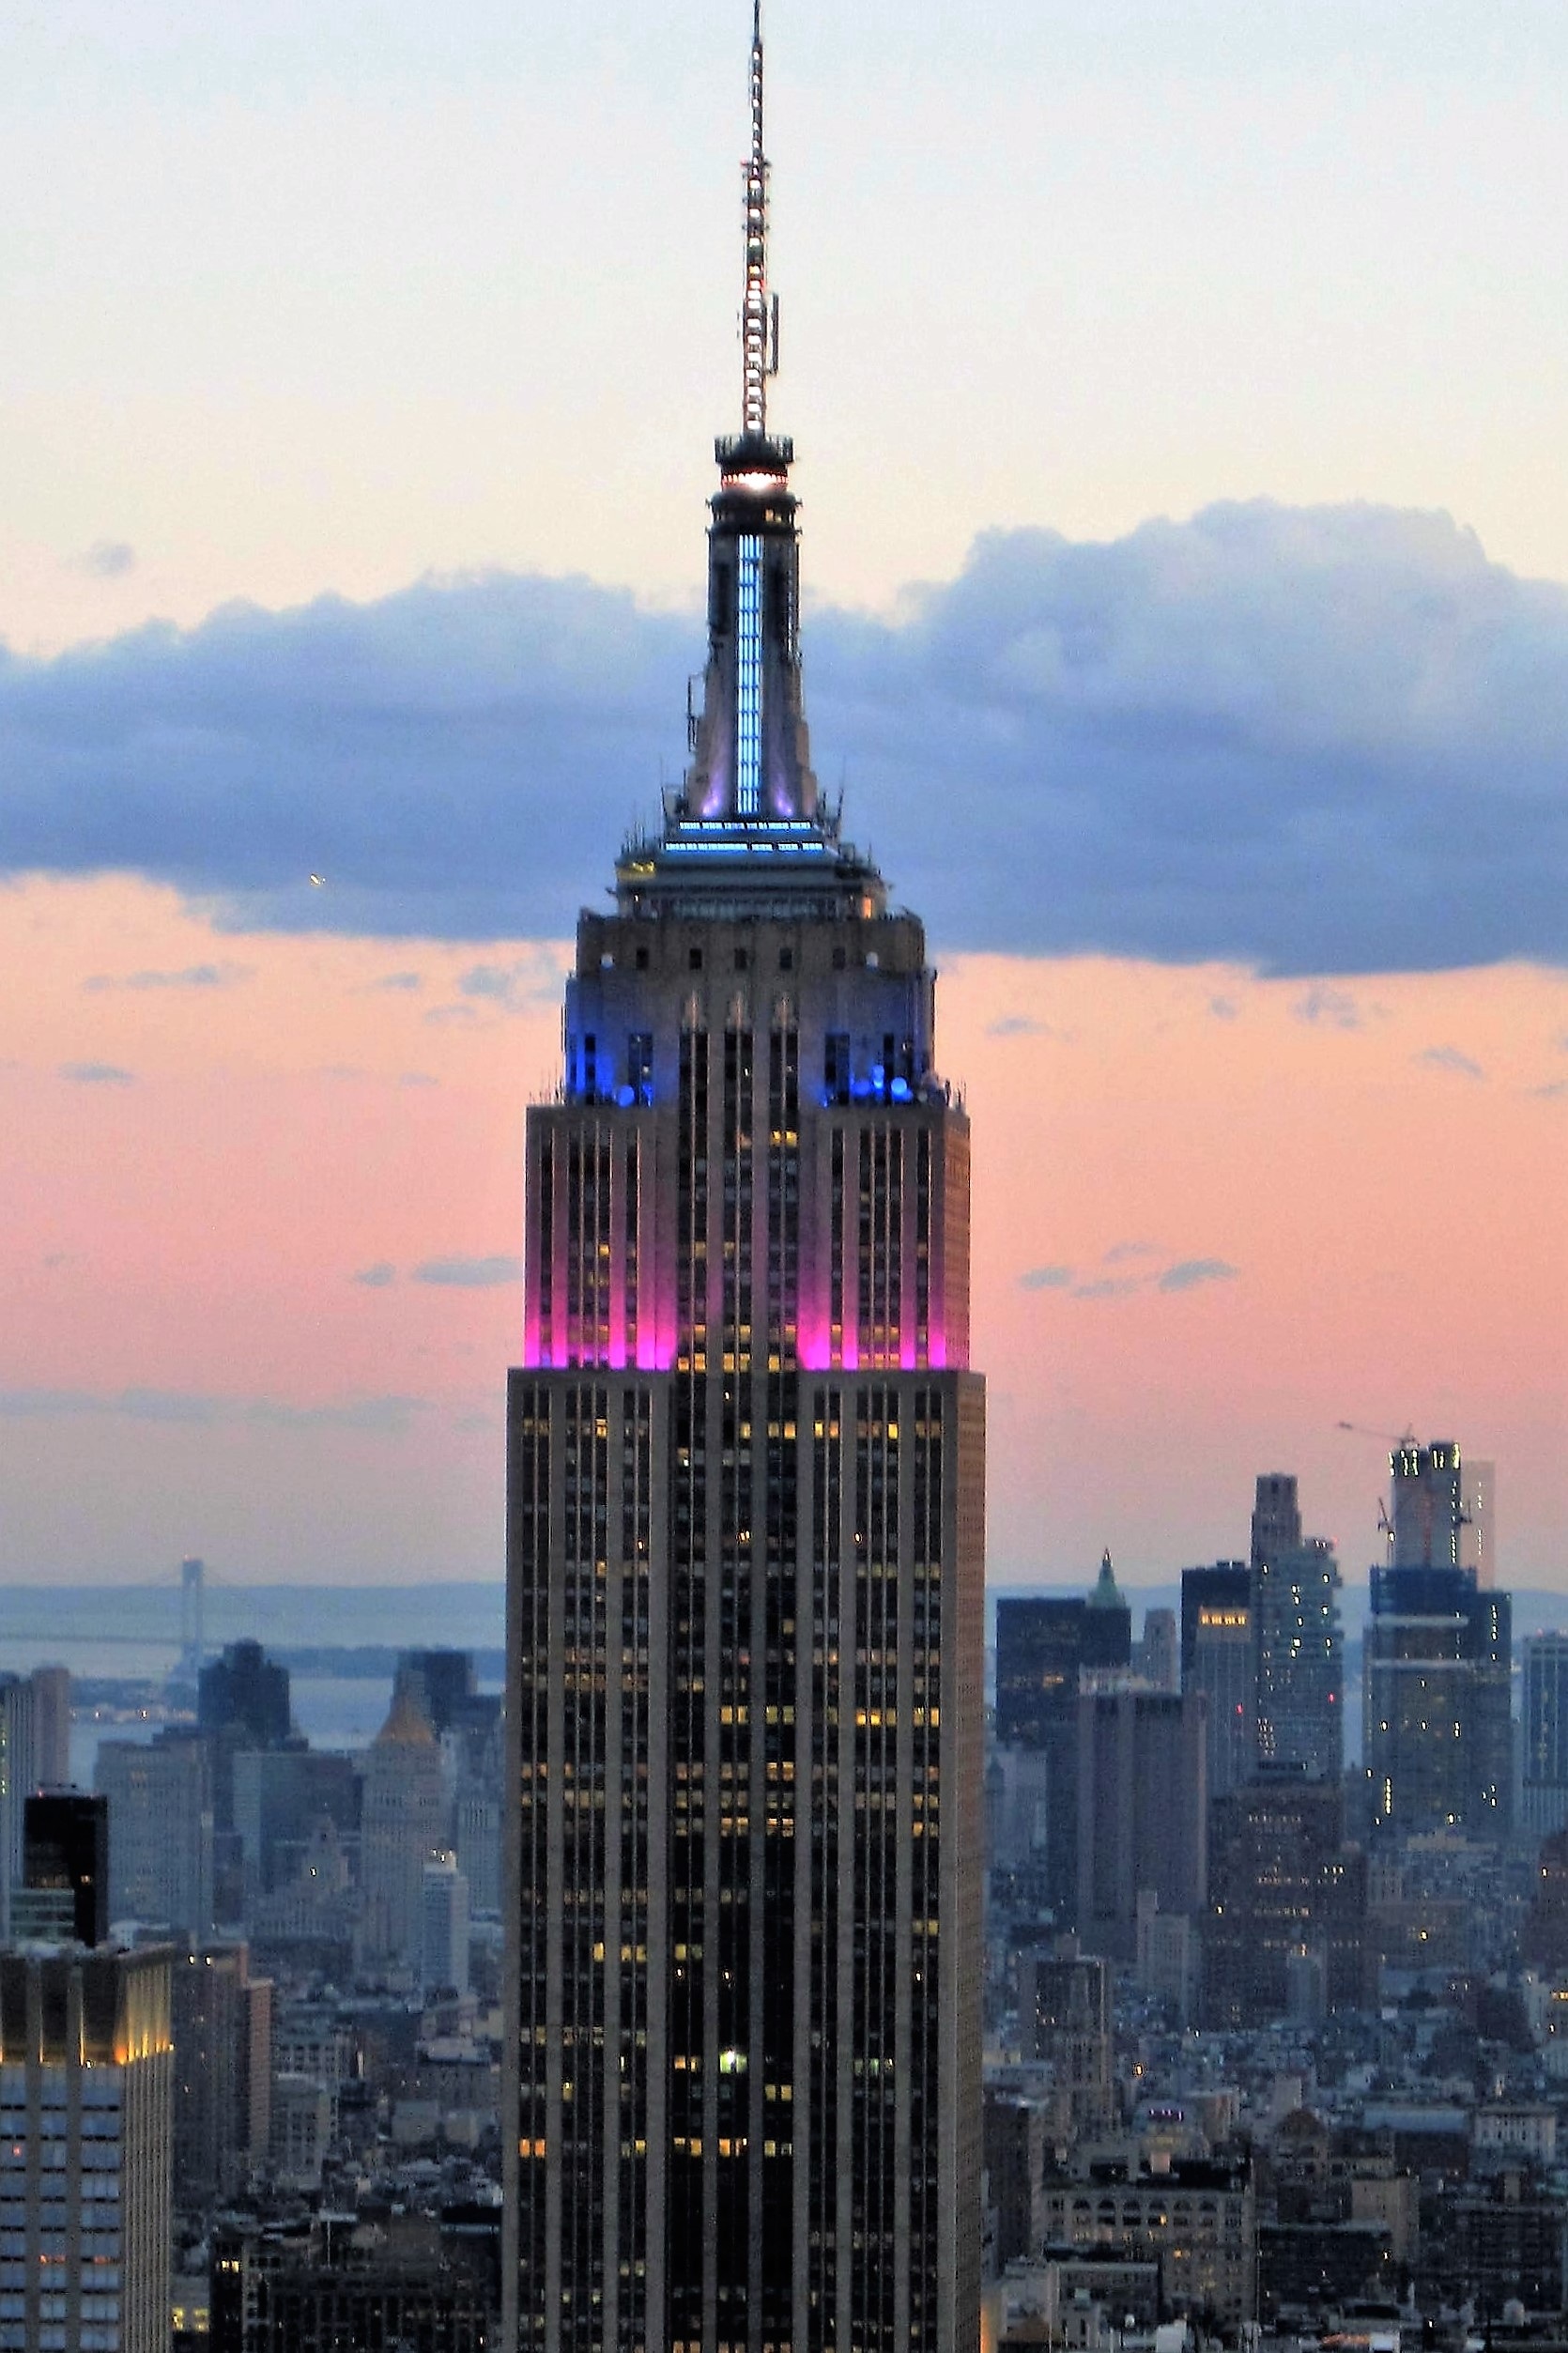
horizon, architecture, sky, sunset, skyline, view, city, skyscraper, new york, manhattan, new york city, cityscape, panorama, downtown, dusk, evening, reflection, tower, nyc, usa, landmark, empire state building, tower block, places of interest, spire, outlook, ny, abendstimmung, metropolis, big apple, at sunset, enlightened, view from rockefeller center, esb, urban area, human settlement, metropolitan area